Javad Kazemian

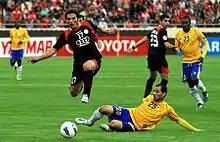
Javad Kazemian in 2012

Javad Kazemian (born 23 April 1981 in Kashan, Iran) is an Iranian former football winger. He is commonly mistaken for a striker as he is frequently involved in running towards the opposing box, but his preferred position is a right winger.